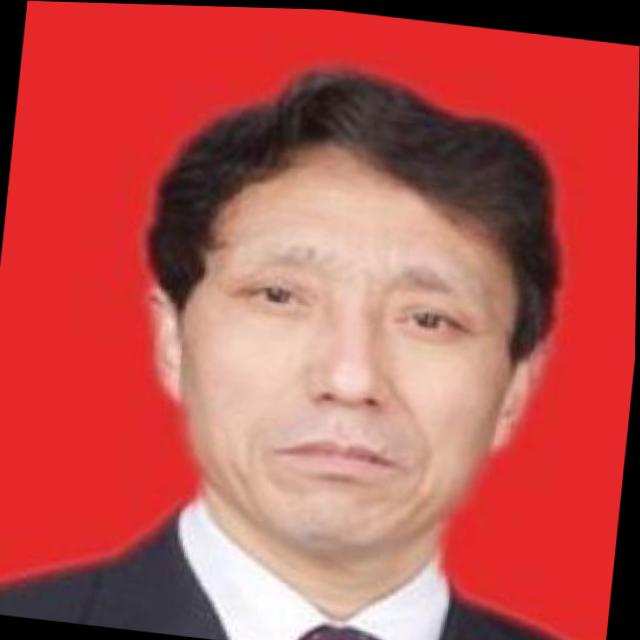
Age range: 45-64